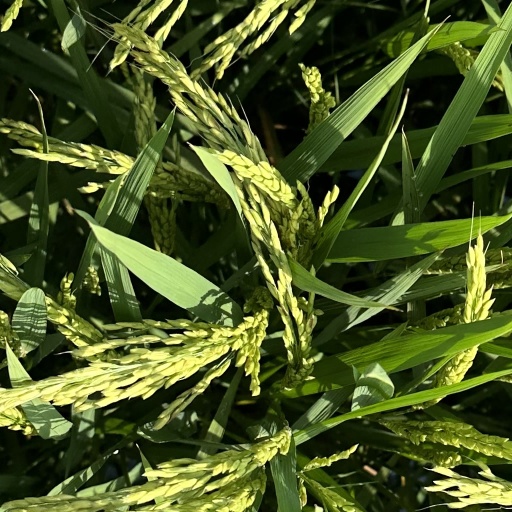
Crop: rice